Hanna Resvoll-Holmsen

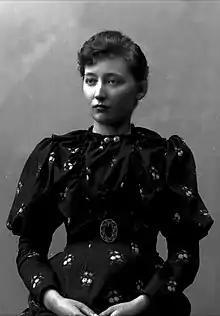
Hanna Resvoll-Holmsen

Hanna Marie Resvoll-Holmsen ("née" Resvoll) (11 September 1873 in Vågå, Oppland – 13 March 1943 in Oslo) was a Norwegian botanist – a female pioneer in Norwegian natural history education and nature conservation together with her sister, Thekla Resvoll.